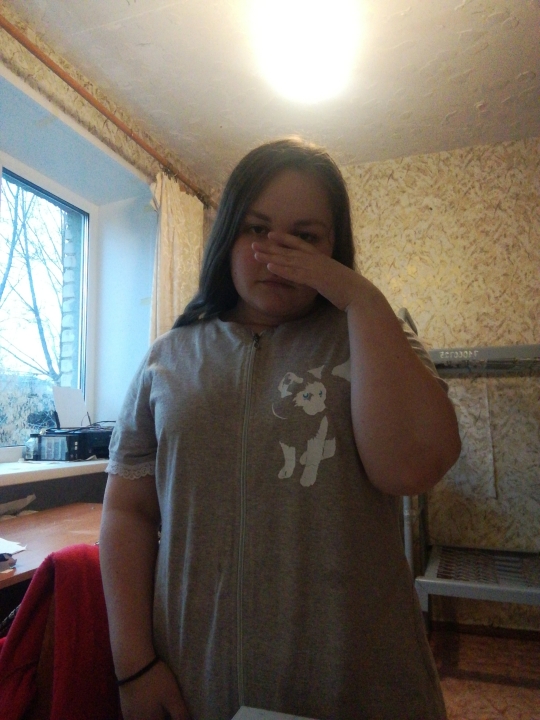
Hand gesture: no_gesture